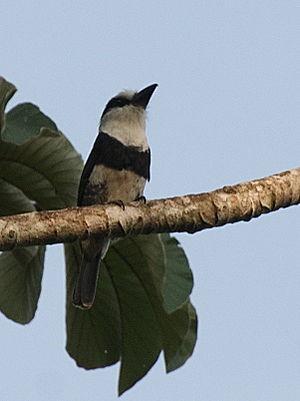
Le Tamatia à front blanc est une espèce d'oiseaux de la famille des Bucconidae.